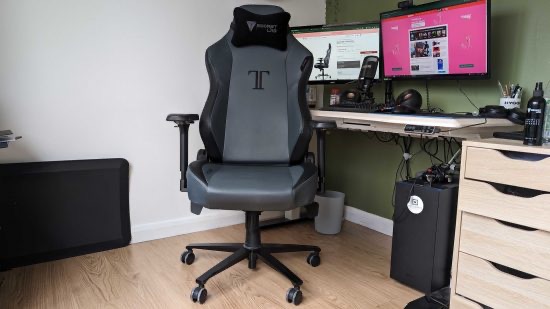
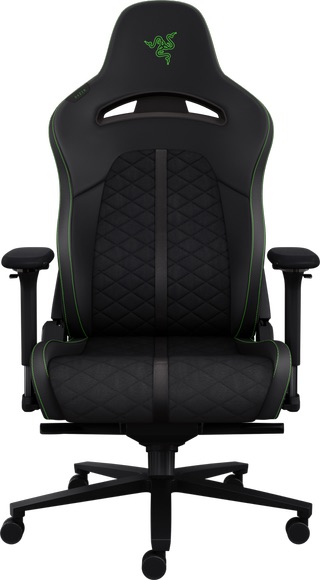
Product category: items_chair
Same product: no